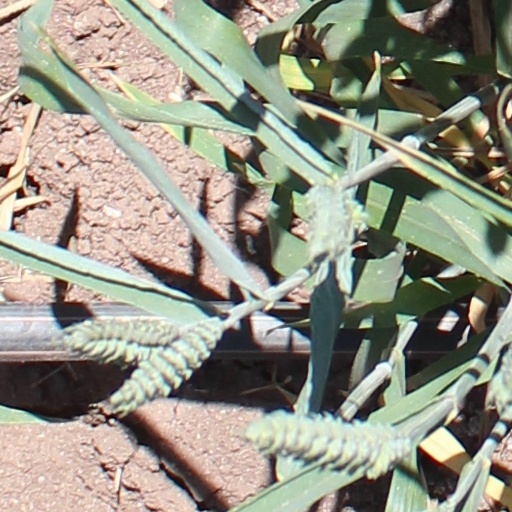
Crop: wheat